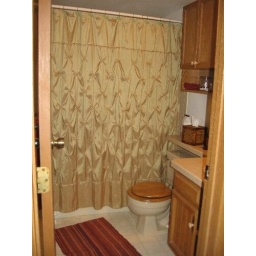
that shower curtain is so cool- - in certain lights you can see the red in it!